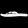
Label: Sandal